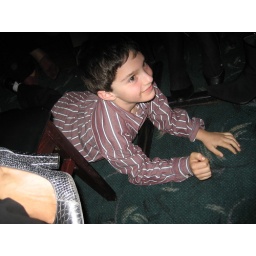
Nate was under the table pretending to be a dog